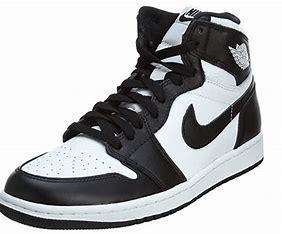
Brand: Nike
Model: 1